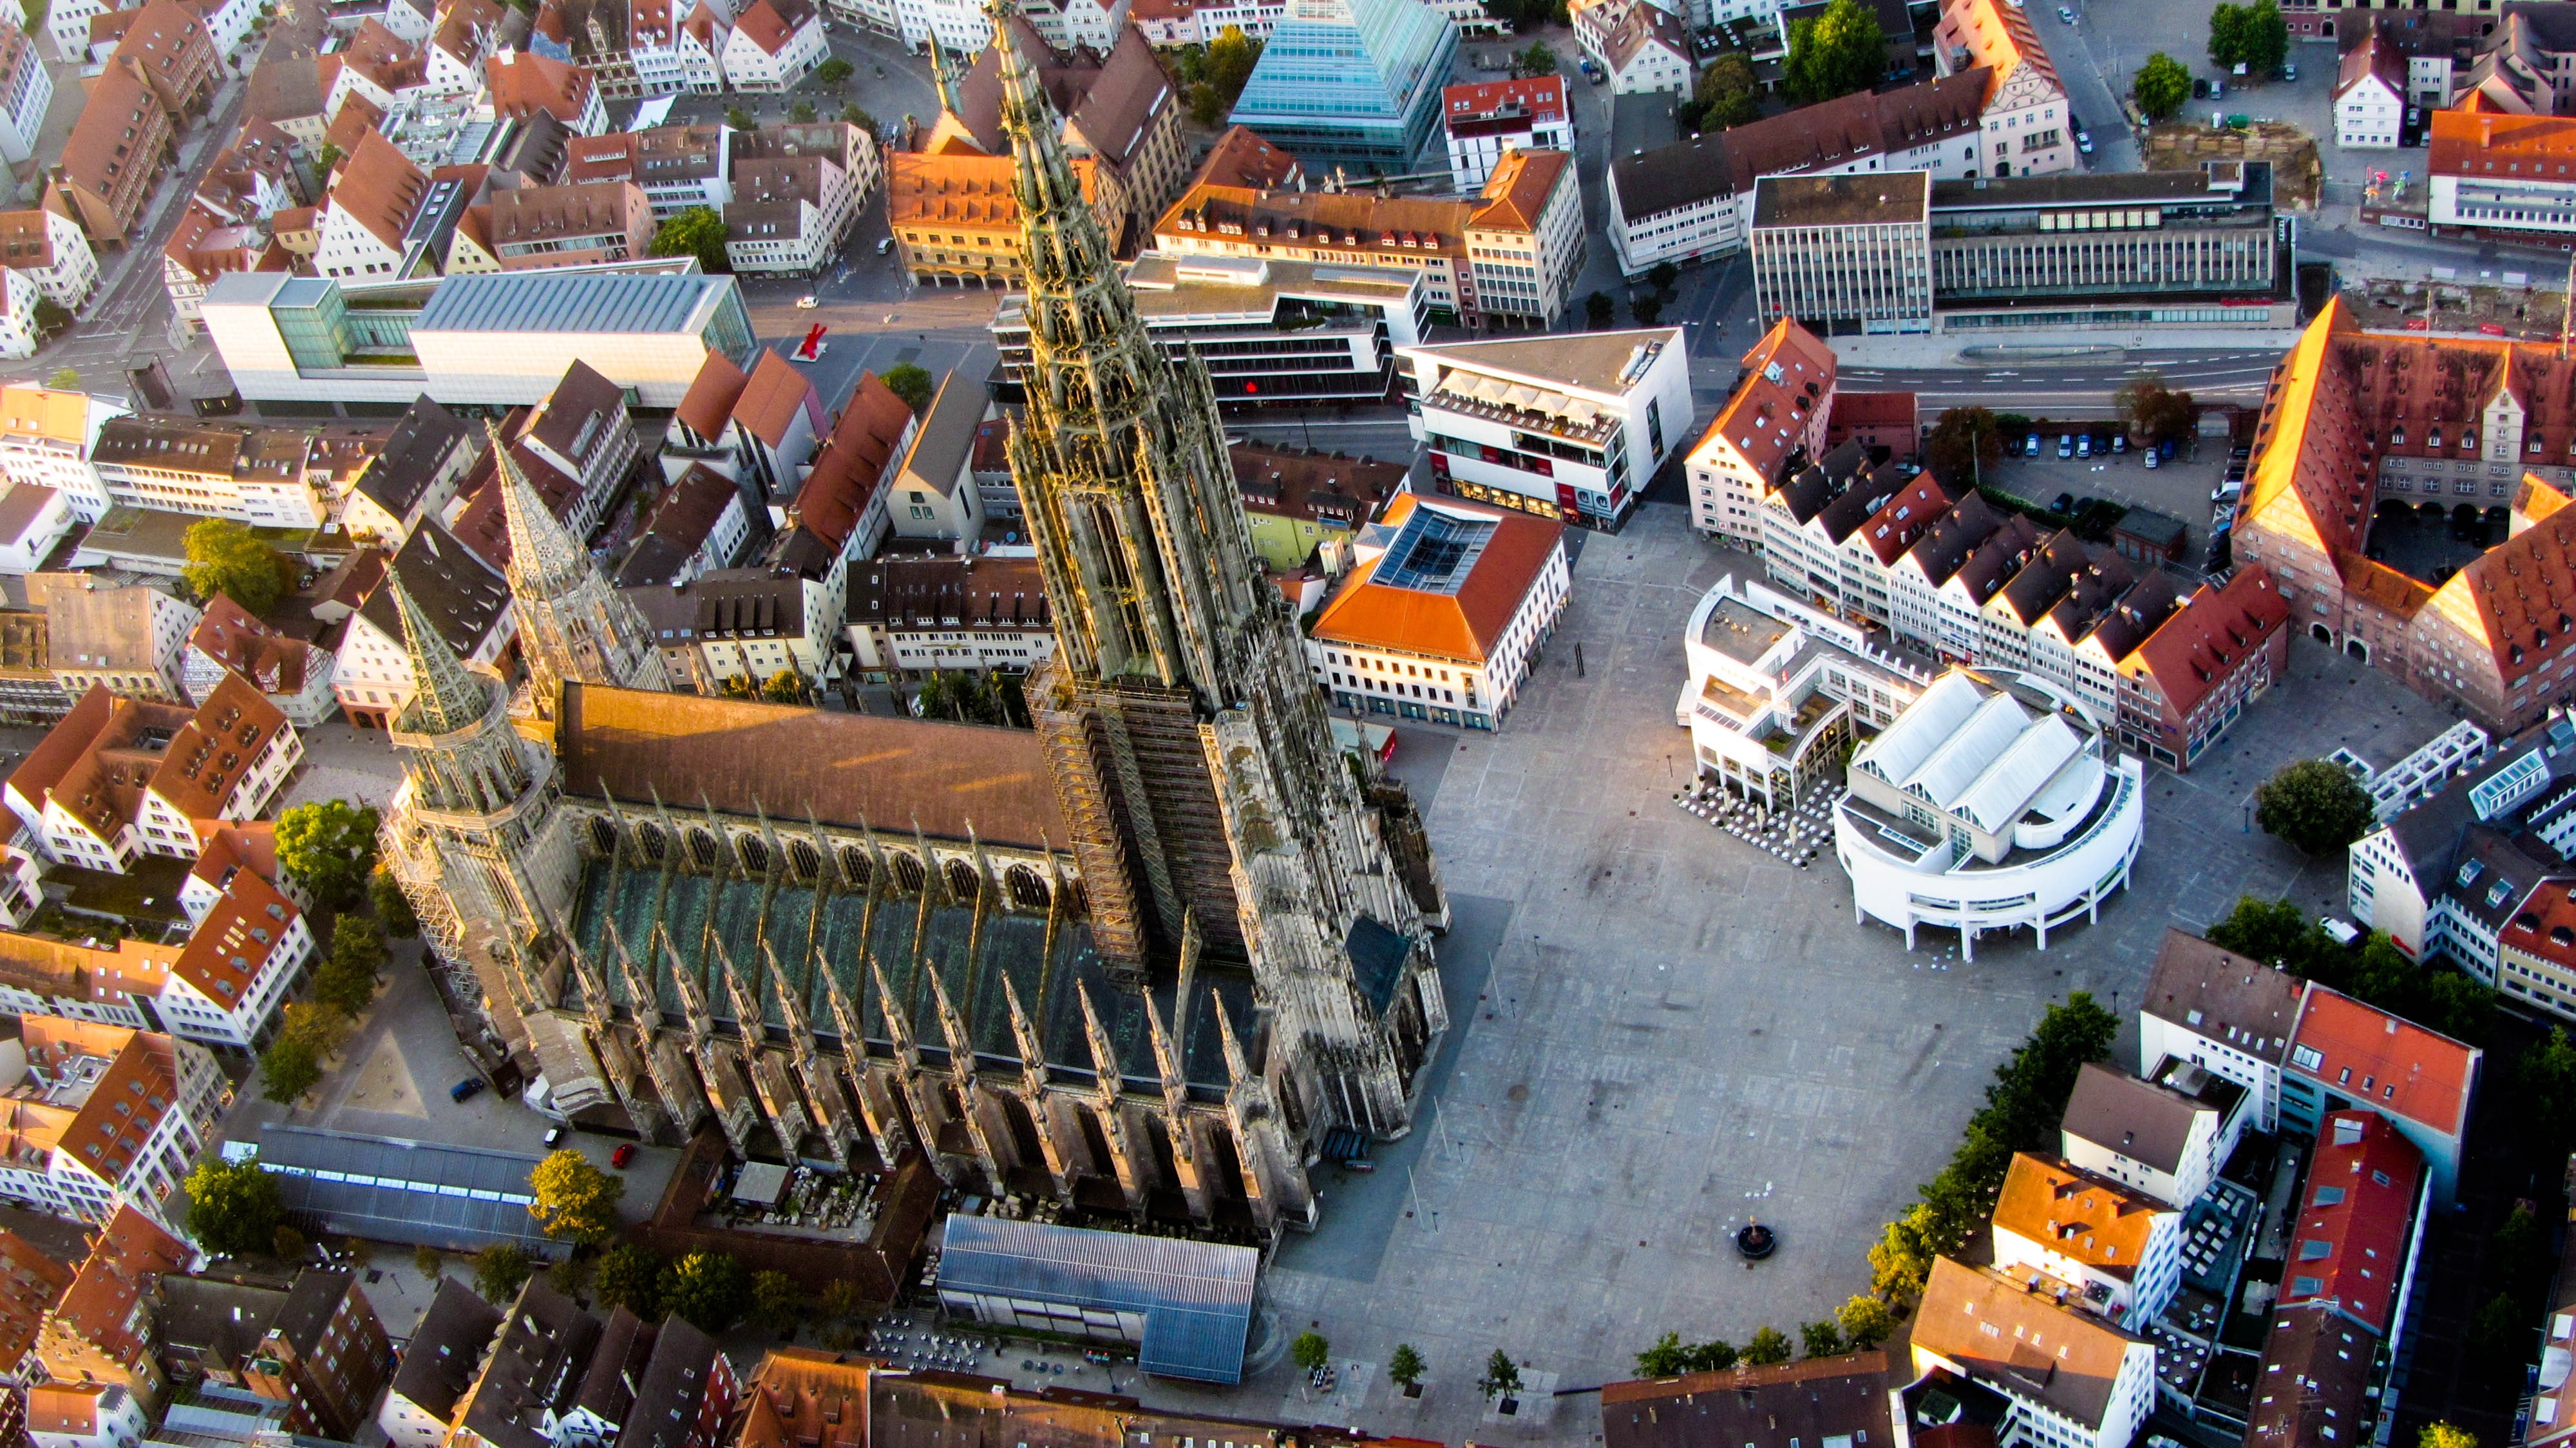
architecture, sun, sunrise, building, city, cityscape, tower, market, marketplace, church, christian, aerial view, city view, spire, steeple, ulm, munster, ulm cathedral, cathedral square, human settlement